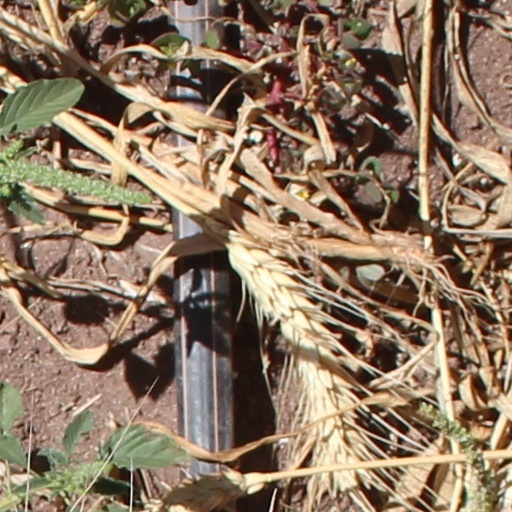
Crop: wheat